Angelo Crowell

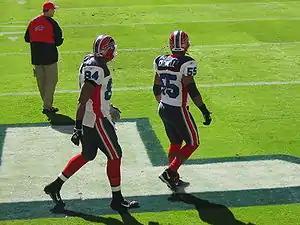
Crowell (right) with Robert Royal in 2006

Angelo Delvonne Crowell (born August 16, 1981) is an American former professional football player who was a linebacker in the National Football League (NFL). He was selected by the Buffalo Bills in the third round of the 2003 NFL draft. He played college football for the Virginia Cavaliers.